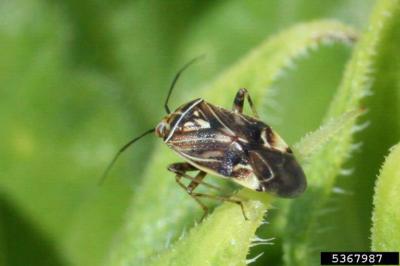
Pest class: lygus_bug